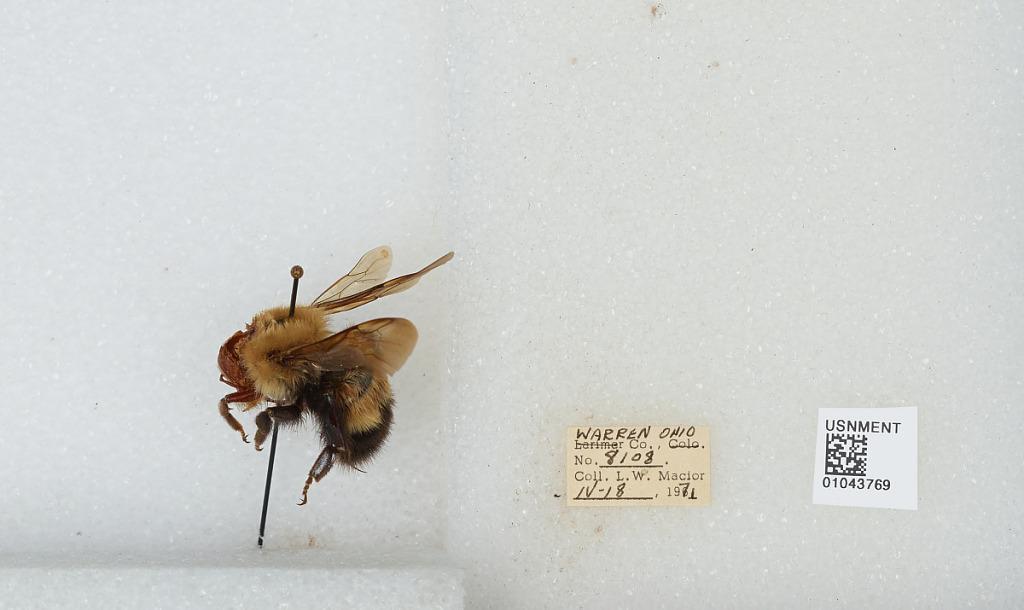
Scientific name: Bombus (Bombus) affinis Cresson
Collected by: L. Macior
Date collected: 1971-4-18
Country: United States
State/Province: Ohio
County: Warren
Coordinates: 39.4242, -84.1856